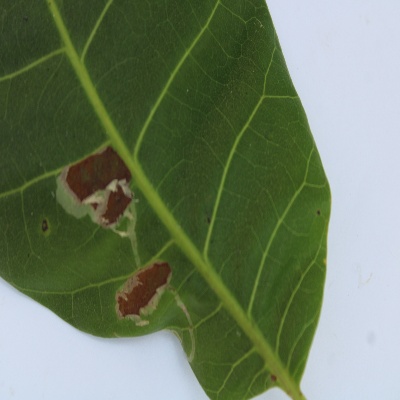
Crop: Cashew
Condition: leaf miner